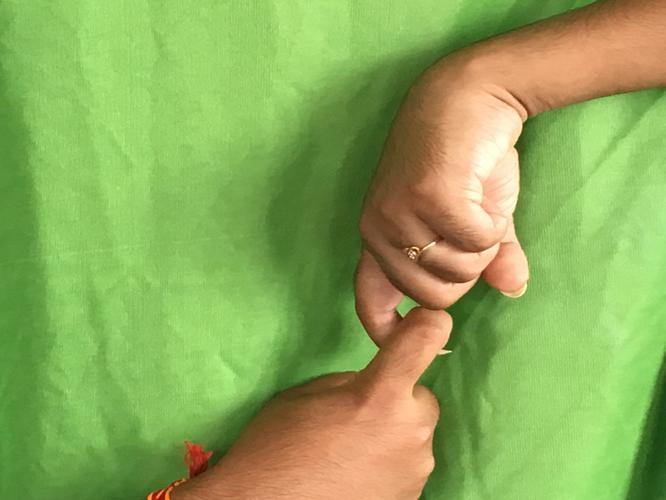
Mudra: Pasha
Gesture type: double_hand